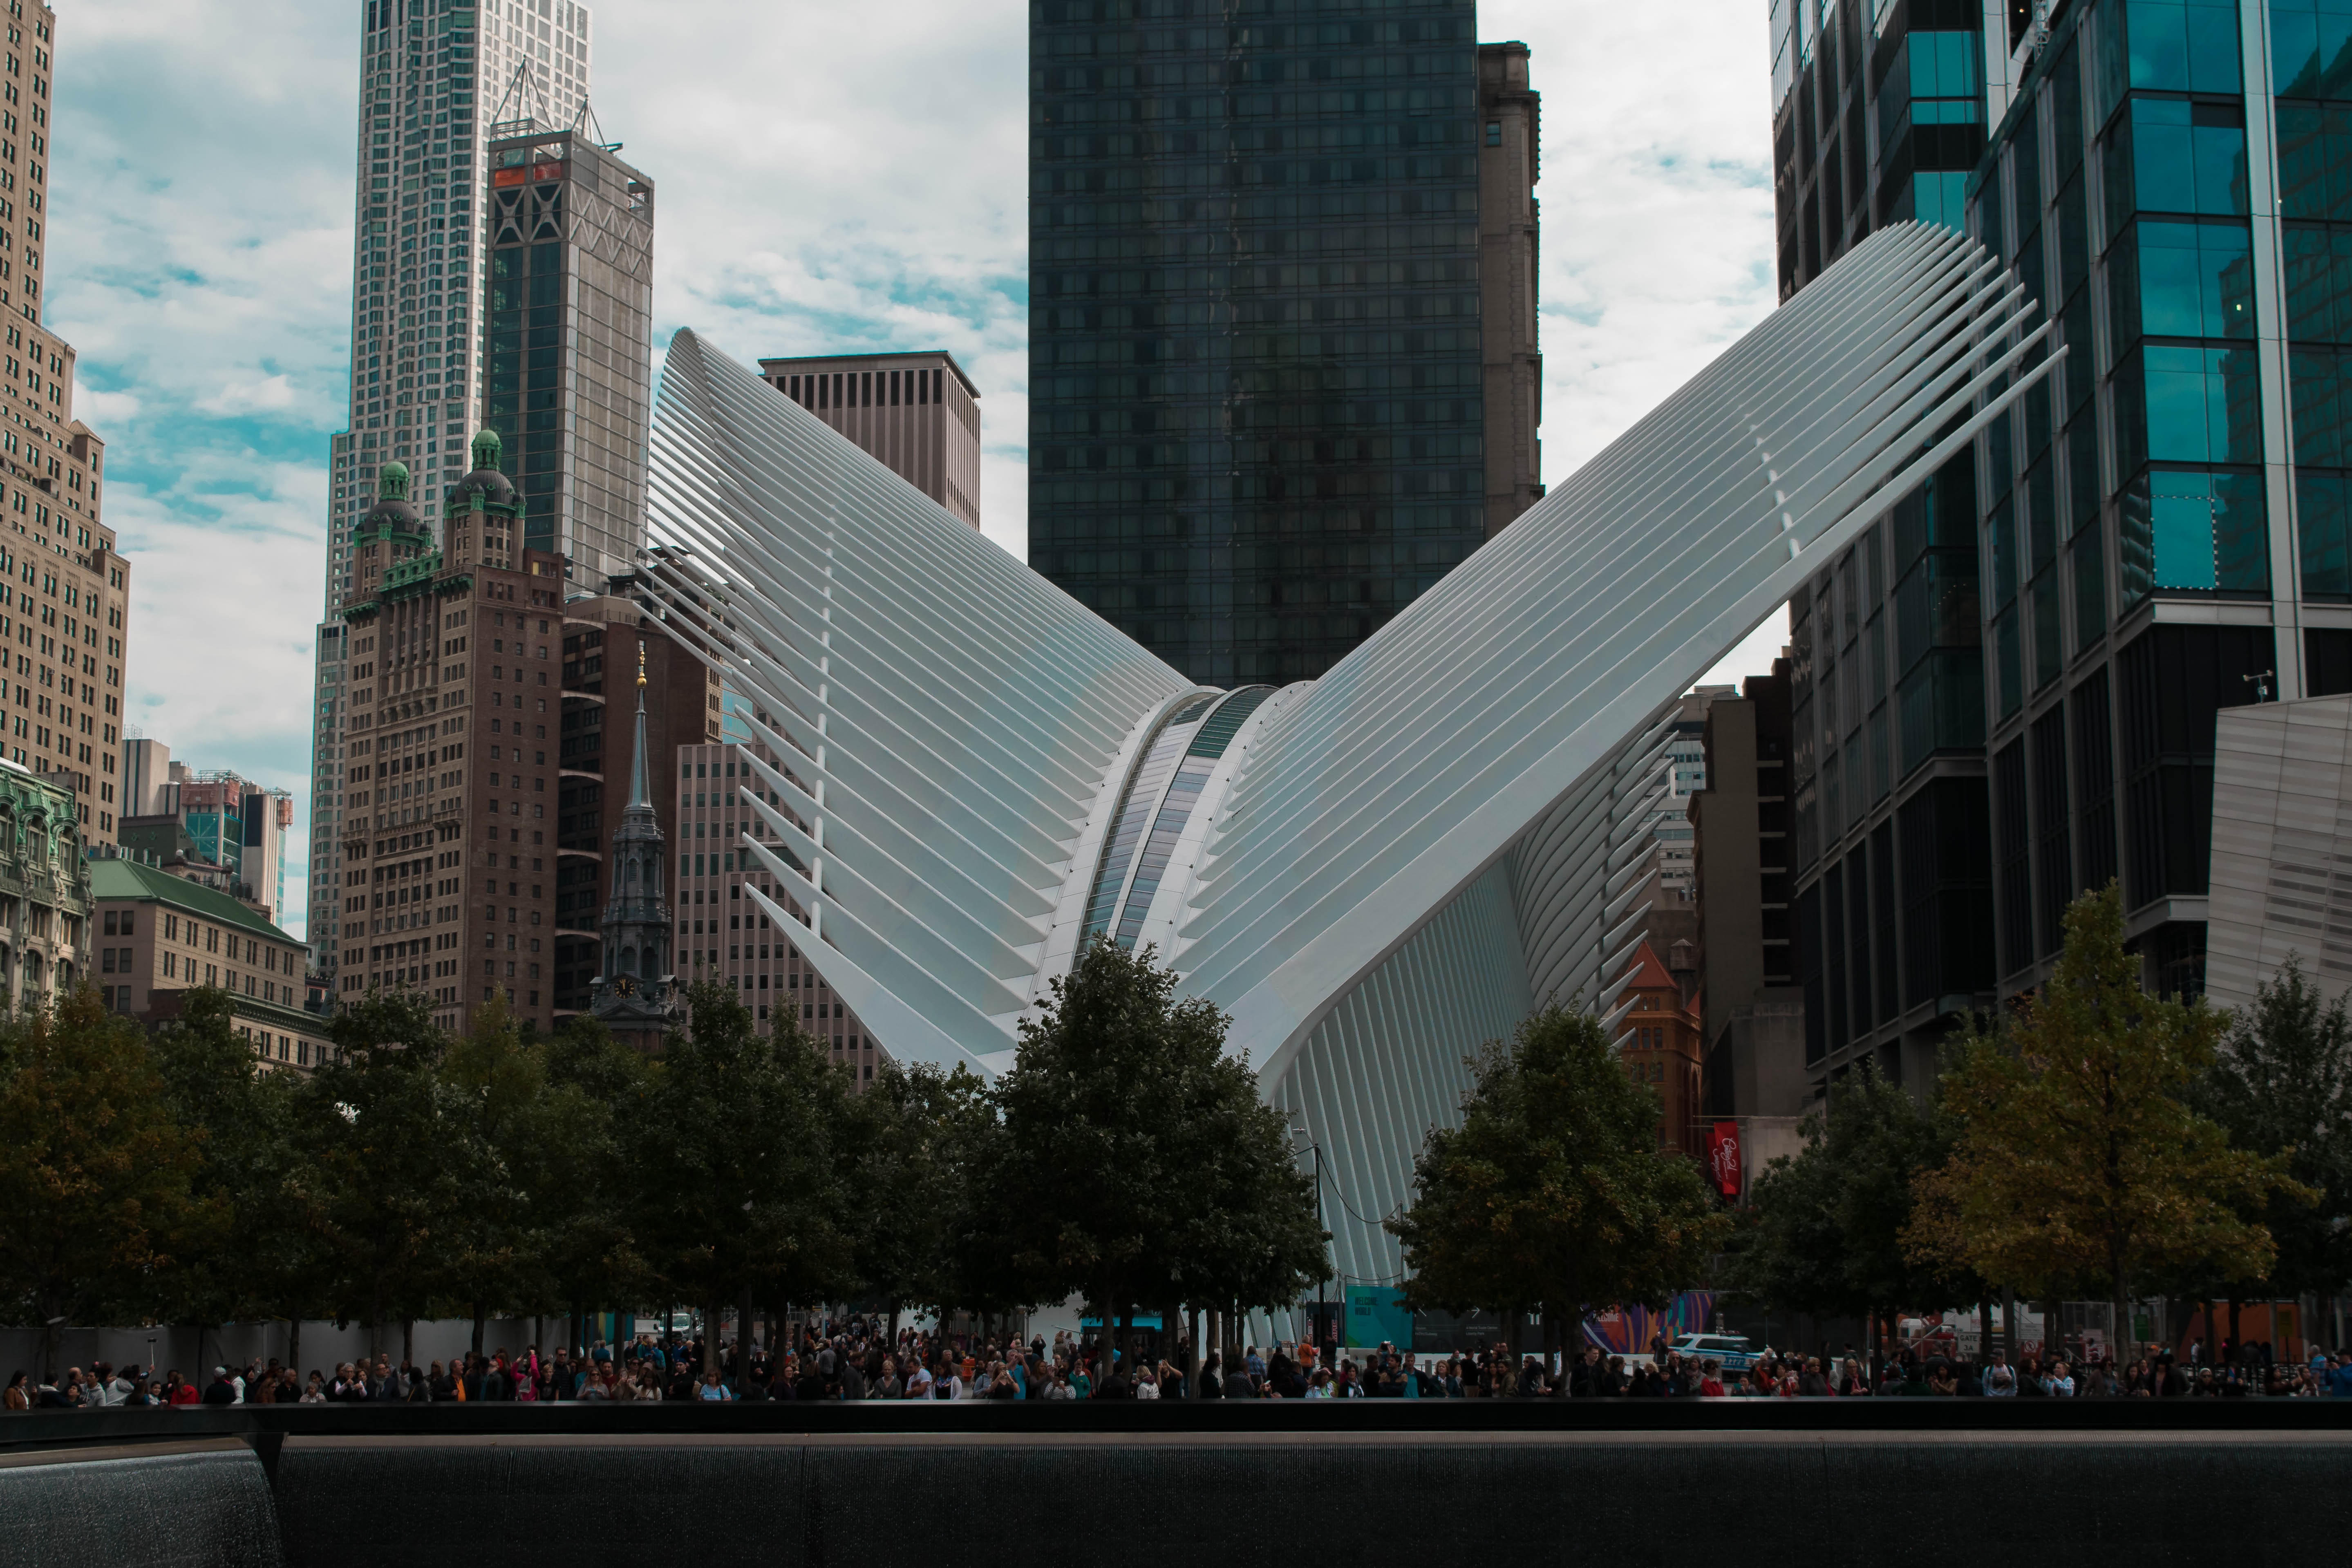
architecture, skyline, street, city, skyscraper, new york, manhattan, cityscape, downtown, plaza, station, landmark, facade, tower block, public transport, united states, my, metropolis, new jersey, urban area, human settlement, metropolitan area